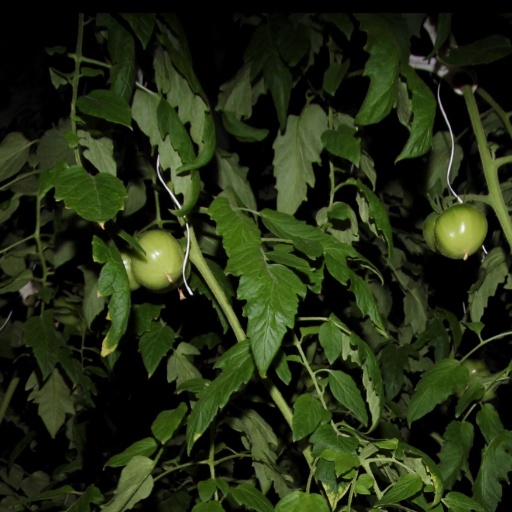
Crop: tomato